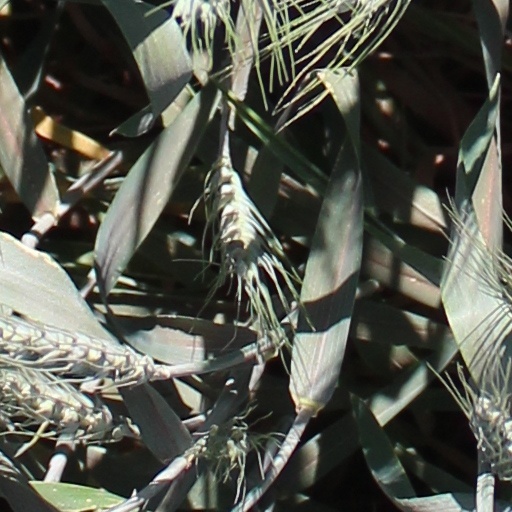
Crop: wheat